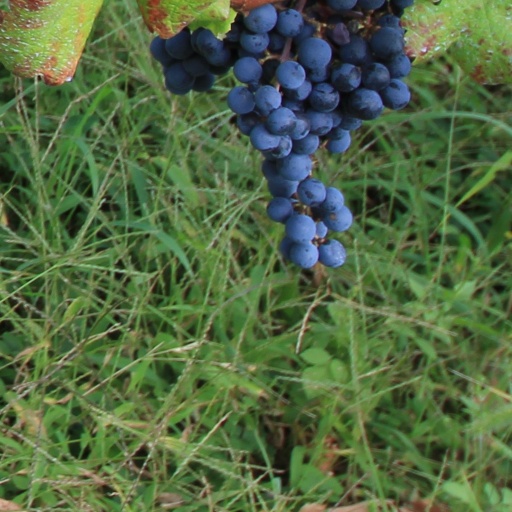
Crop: grape